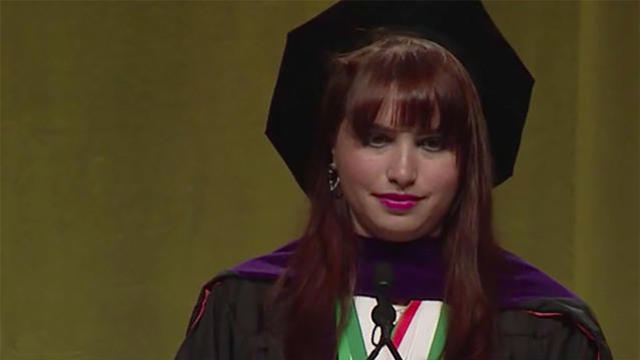
Gender: women